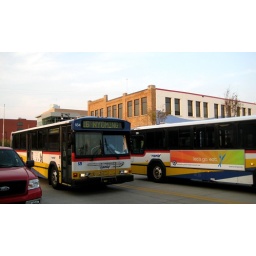
Being right by Central Station meant that half the vehicles on the road were buses